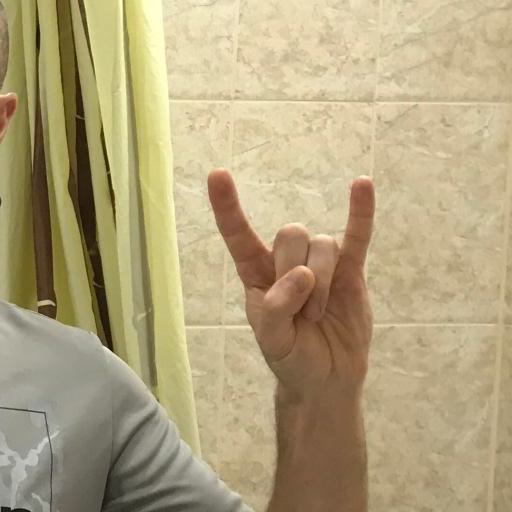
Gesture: rock